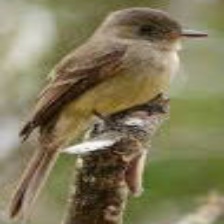
Species: GREATER PEWEE
Scientific name: CONTOPUS PERTINAX